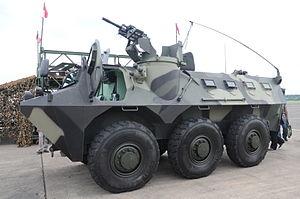
Le véhicule de combat d'infanterie est un véhicule blindé destiné à transporter l'infanterie sur le champ de bataille et à lui fournir un soutien opérationnel au combat.
La Tentara Nasional Indonesia Angkatan Darat est l'armée de terre de la République d'Indonésie. Ses effectifs sont de 277 000 hommes.